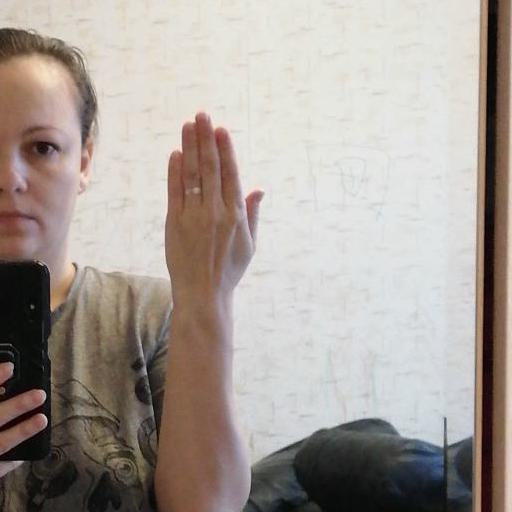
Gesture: stop_inverted